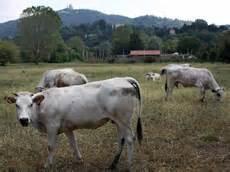
cow